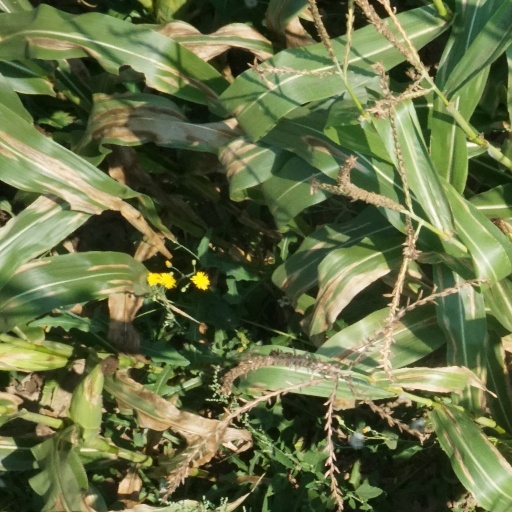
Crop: maize; corn